Orange juice

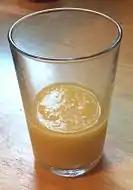
A glass of orange juice with pulp

A cup serving (250 millilitres or 8 ounces) of fresh orange juice is 88% water and contains 26 grams of carbohydrates (including 21 grams of sugar), two grams of protein, and 0.5 grams each of dietary fiber and fat (table). One cup supplies 112 calories and 149% of the Daily Value (DV) of vitamin C, with moderate amounts (11-19% DV) of potassium, thiamin, and folate (table).